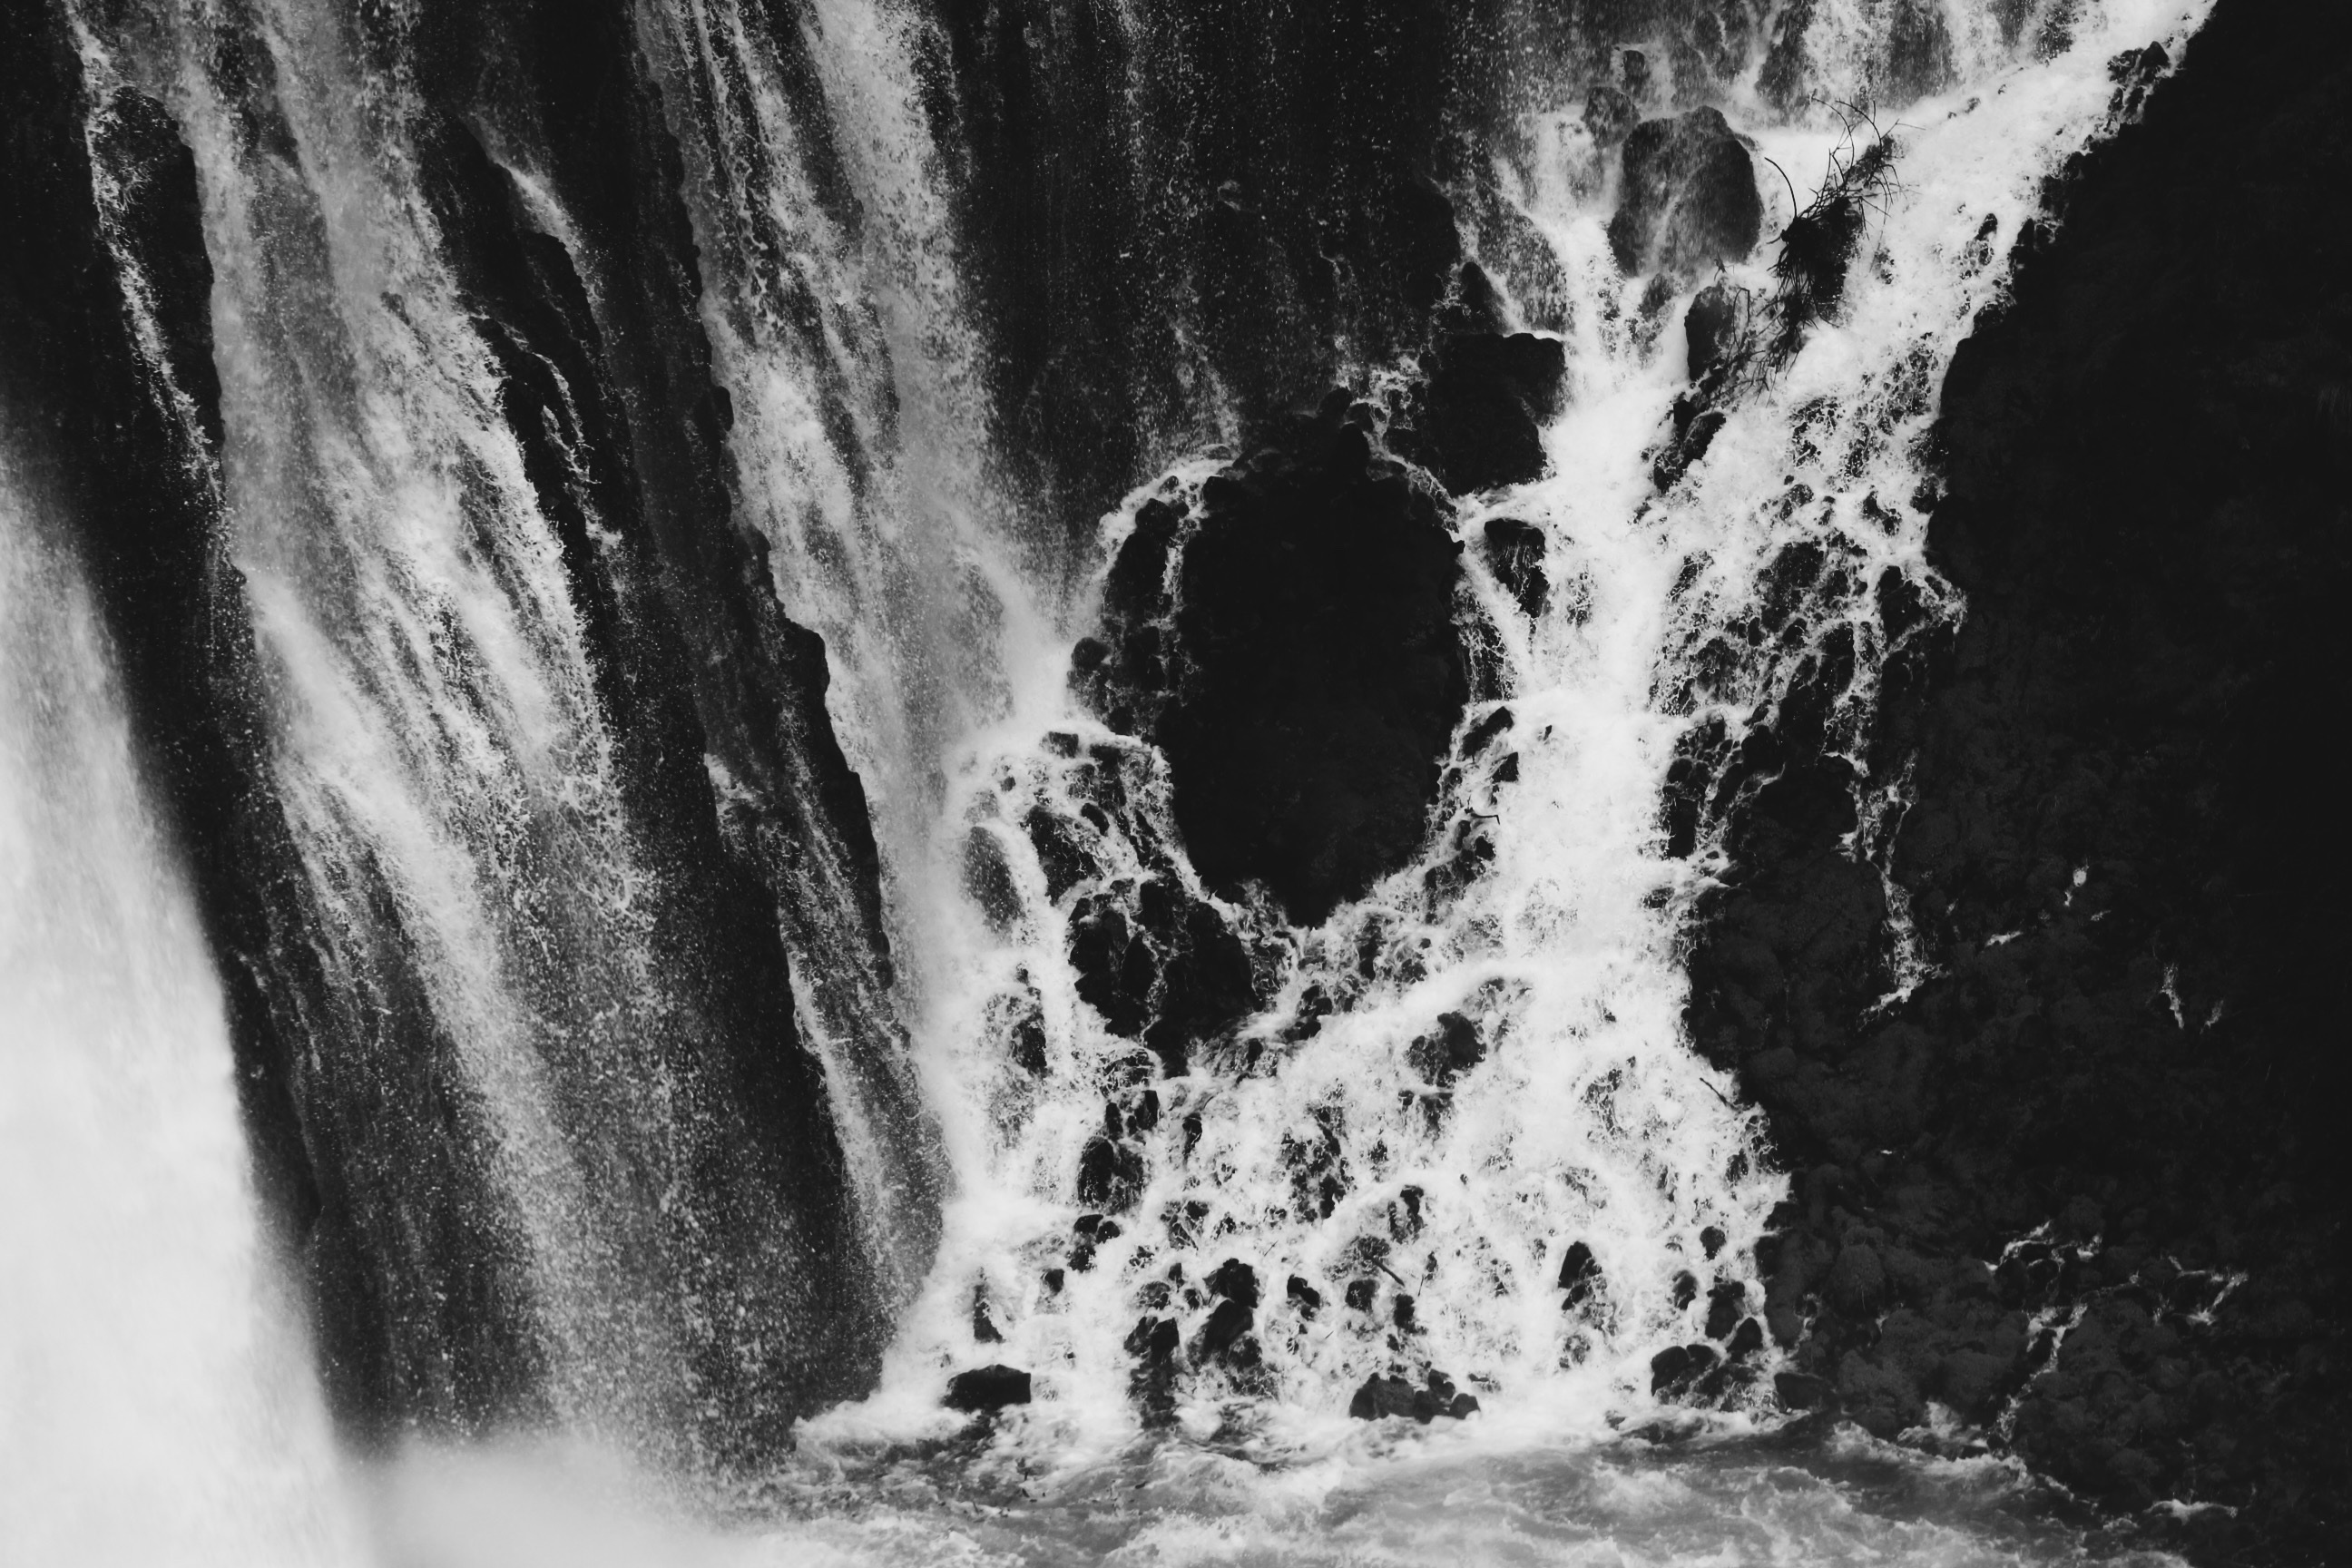
water, rock, waterfall, black and white, formation, ice, monochrome, water feature, freezing, monochrome photography, geological phenomenon